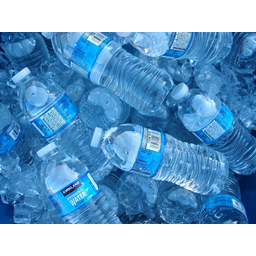
Label: plastic